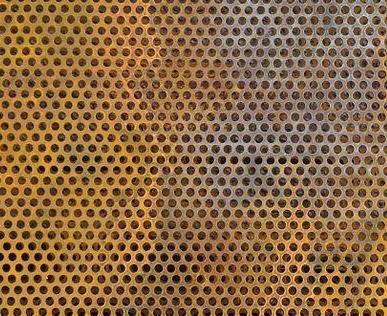
Texture: perforated